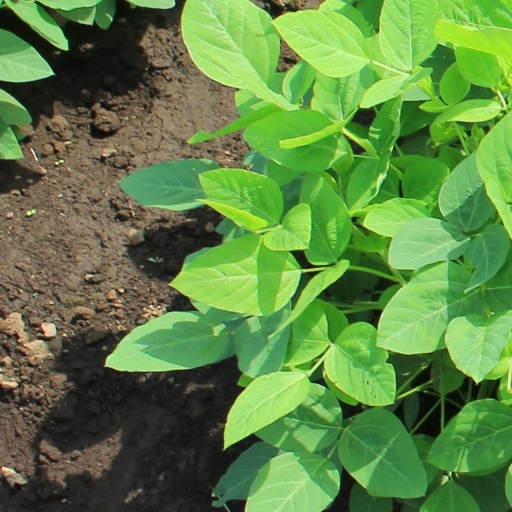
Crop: soybean